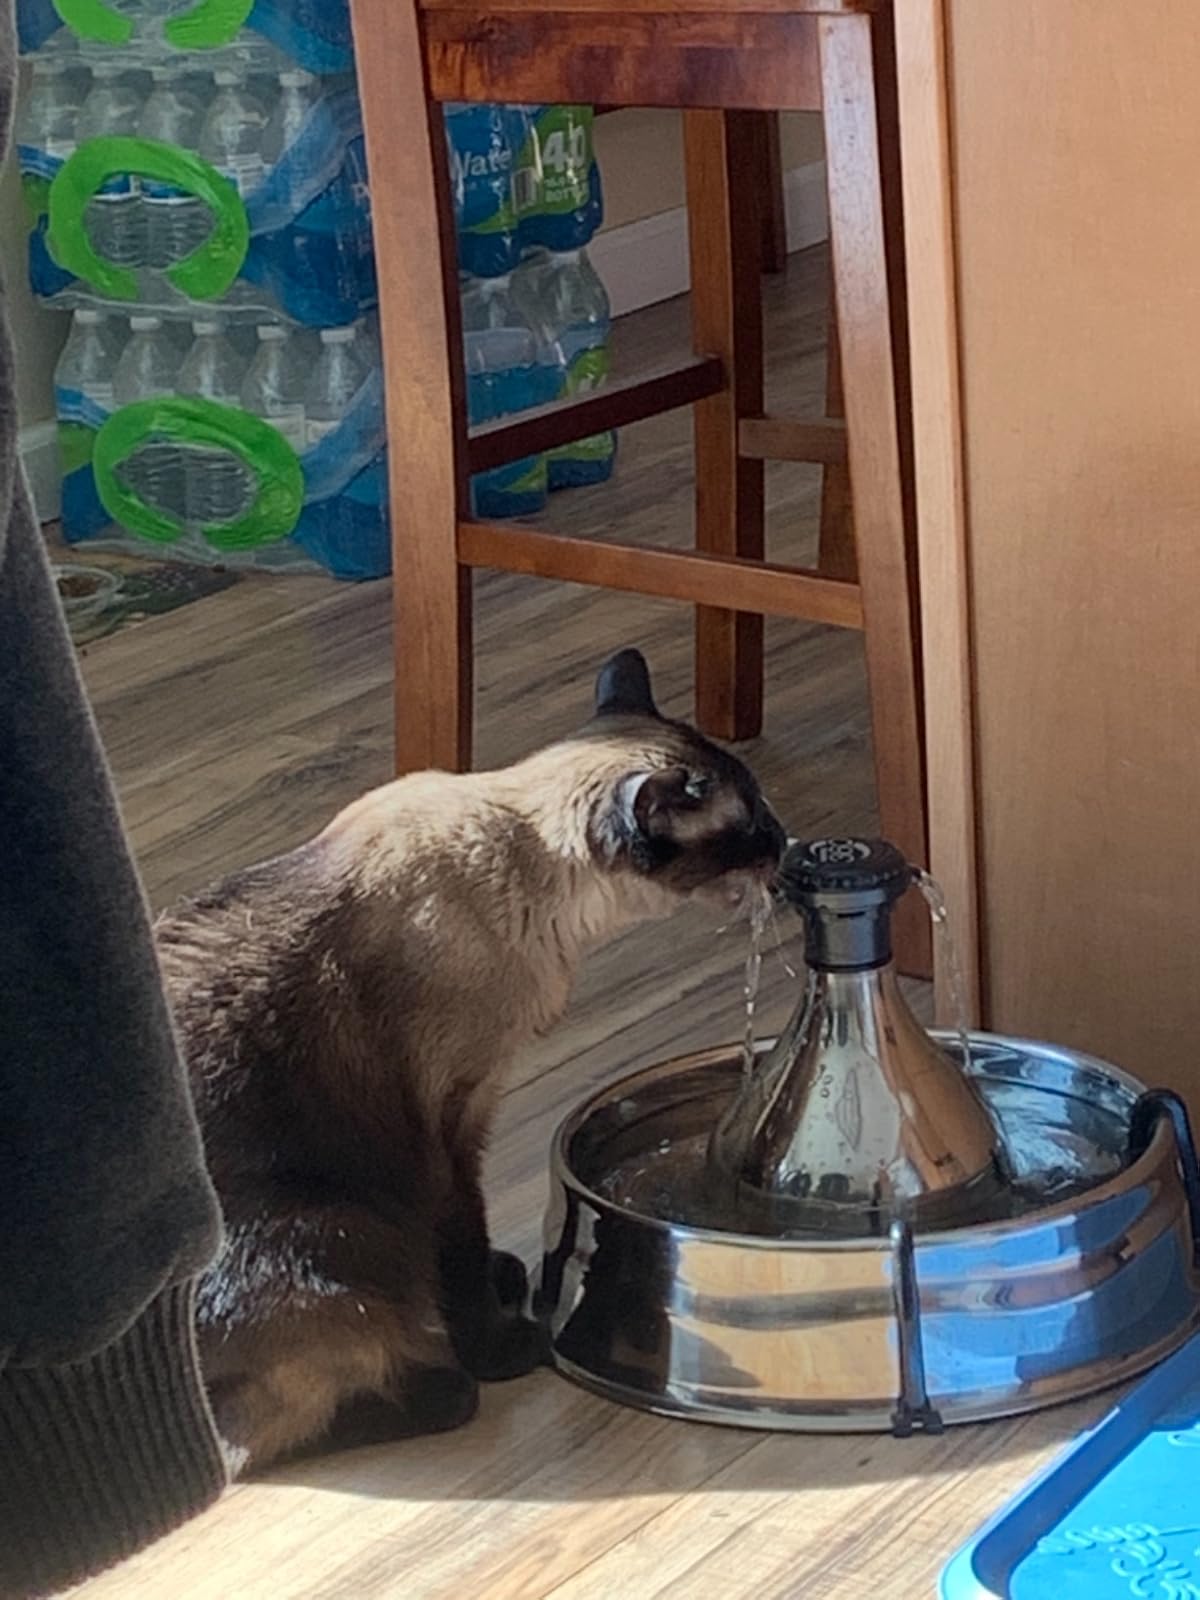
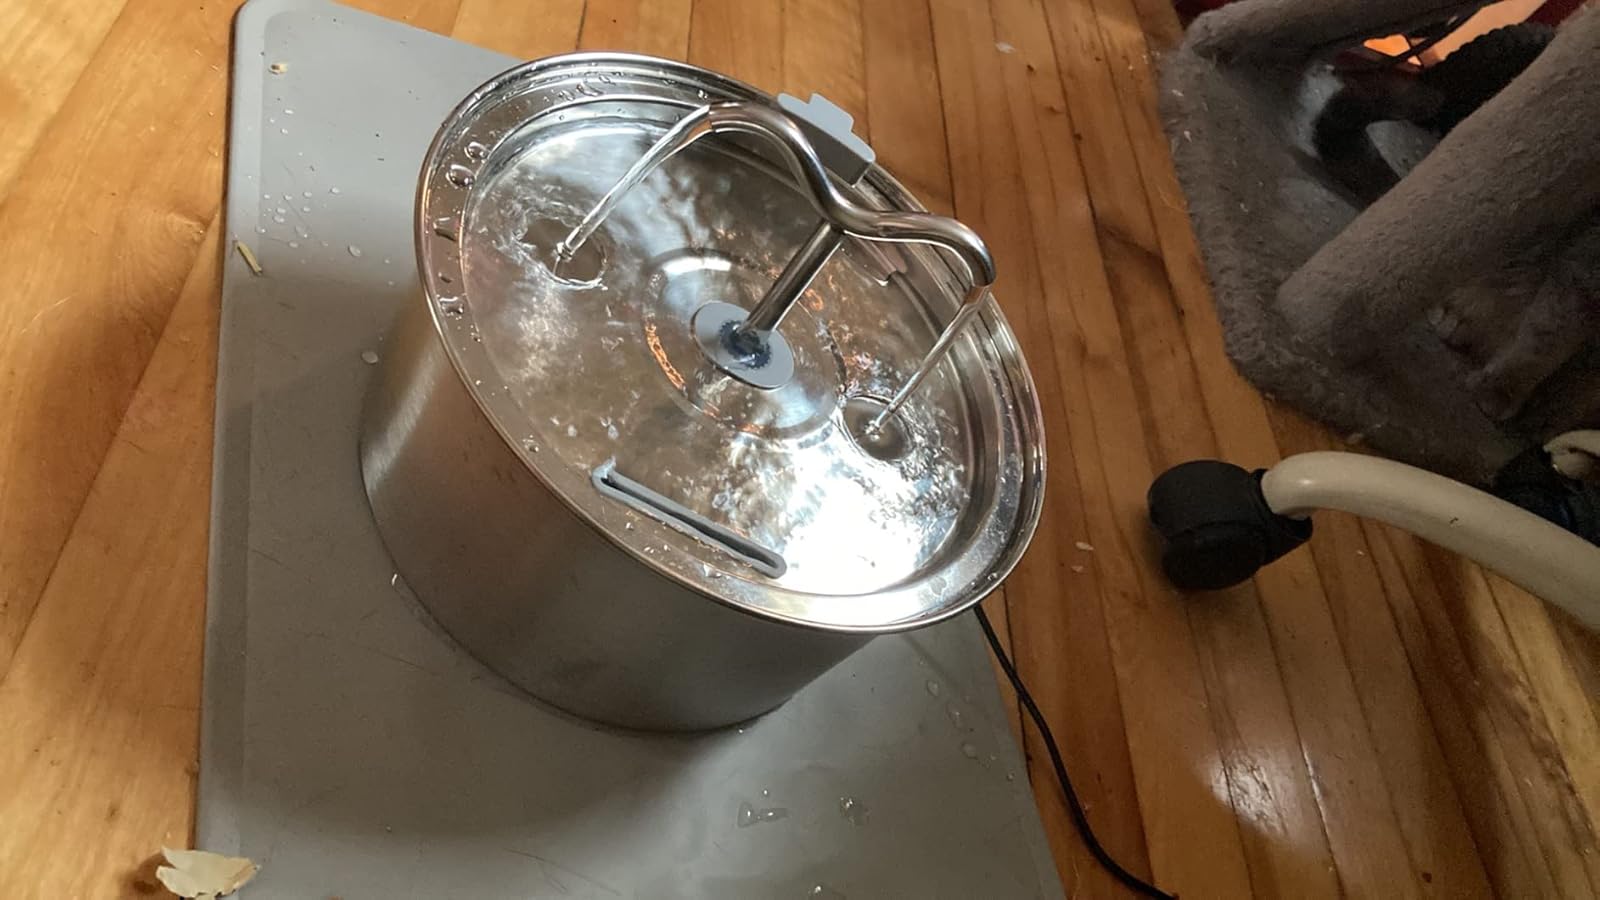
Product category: items_bowl
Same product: no